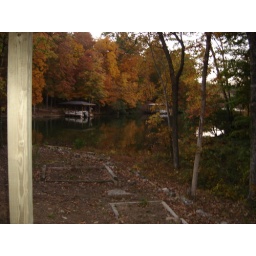
Just a photo I took while walking around the house after five-o-clock.